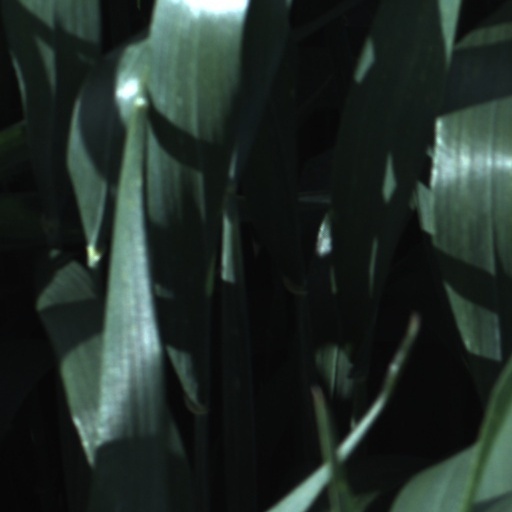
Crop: wheat